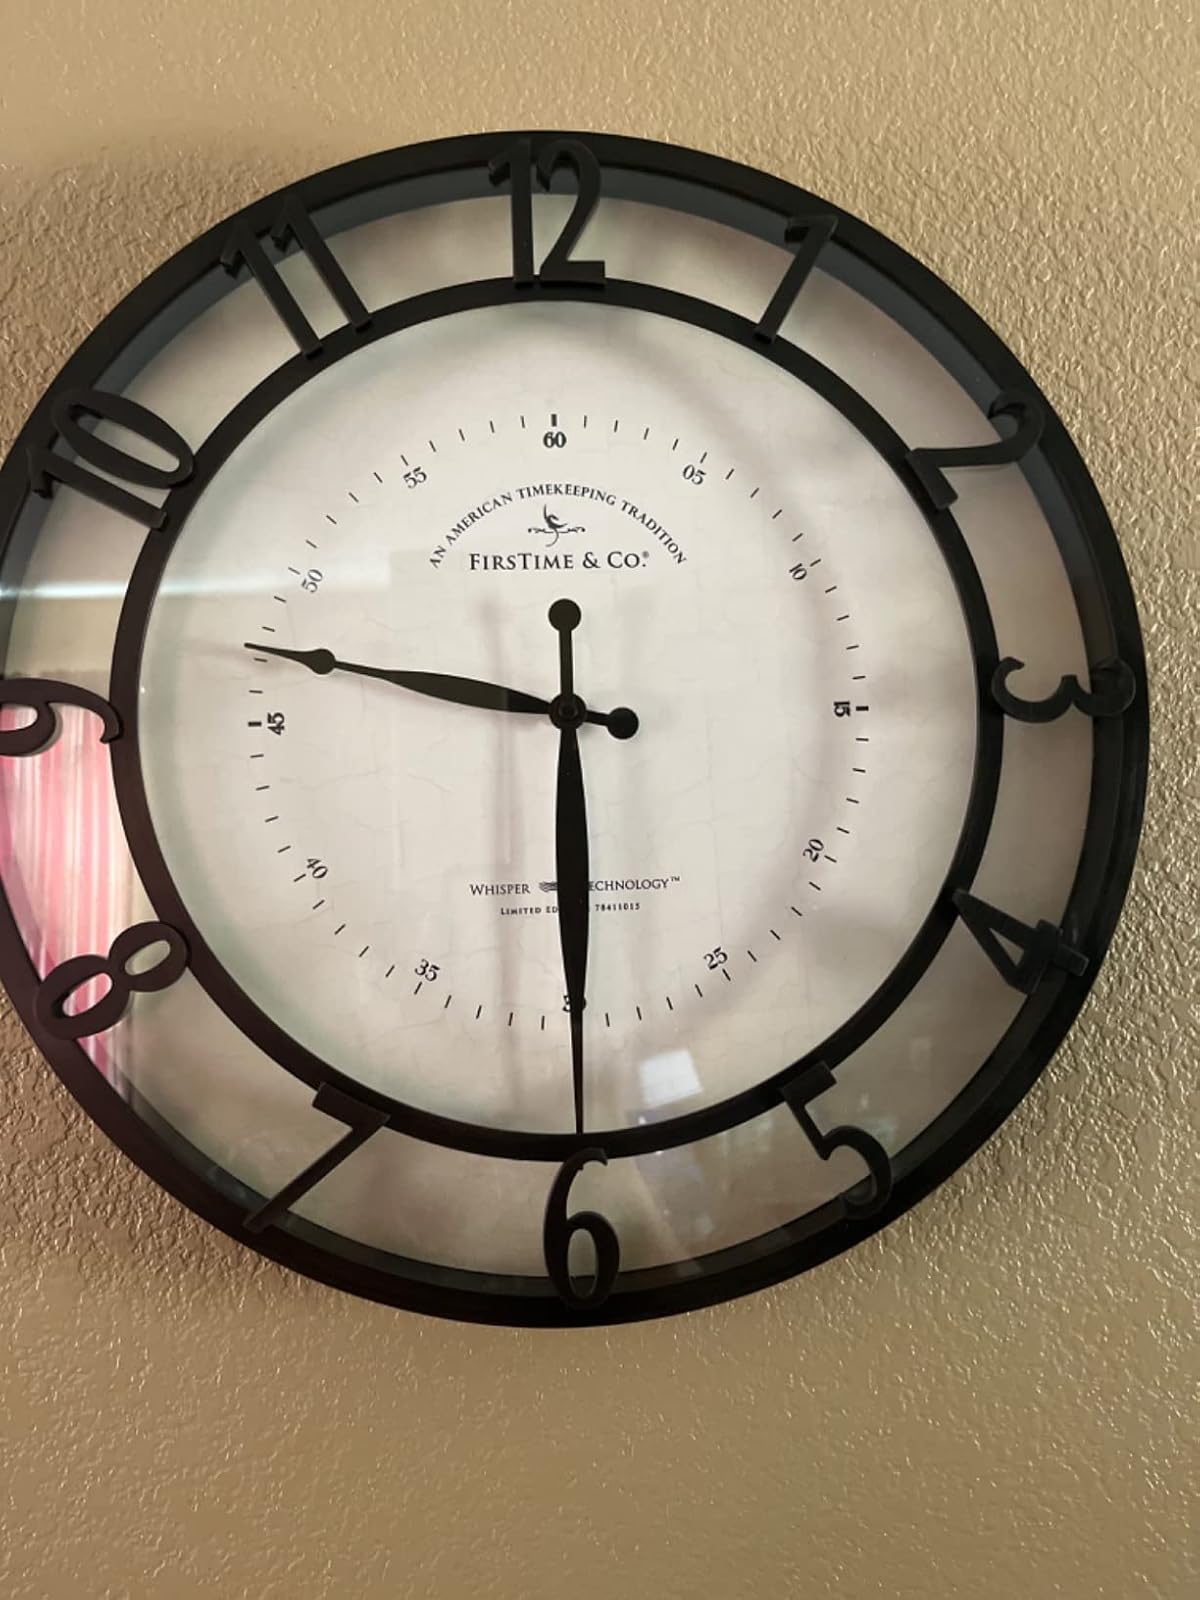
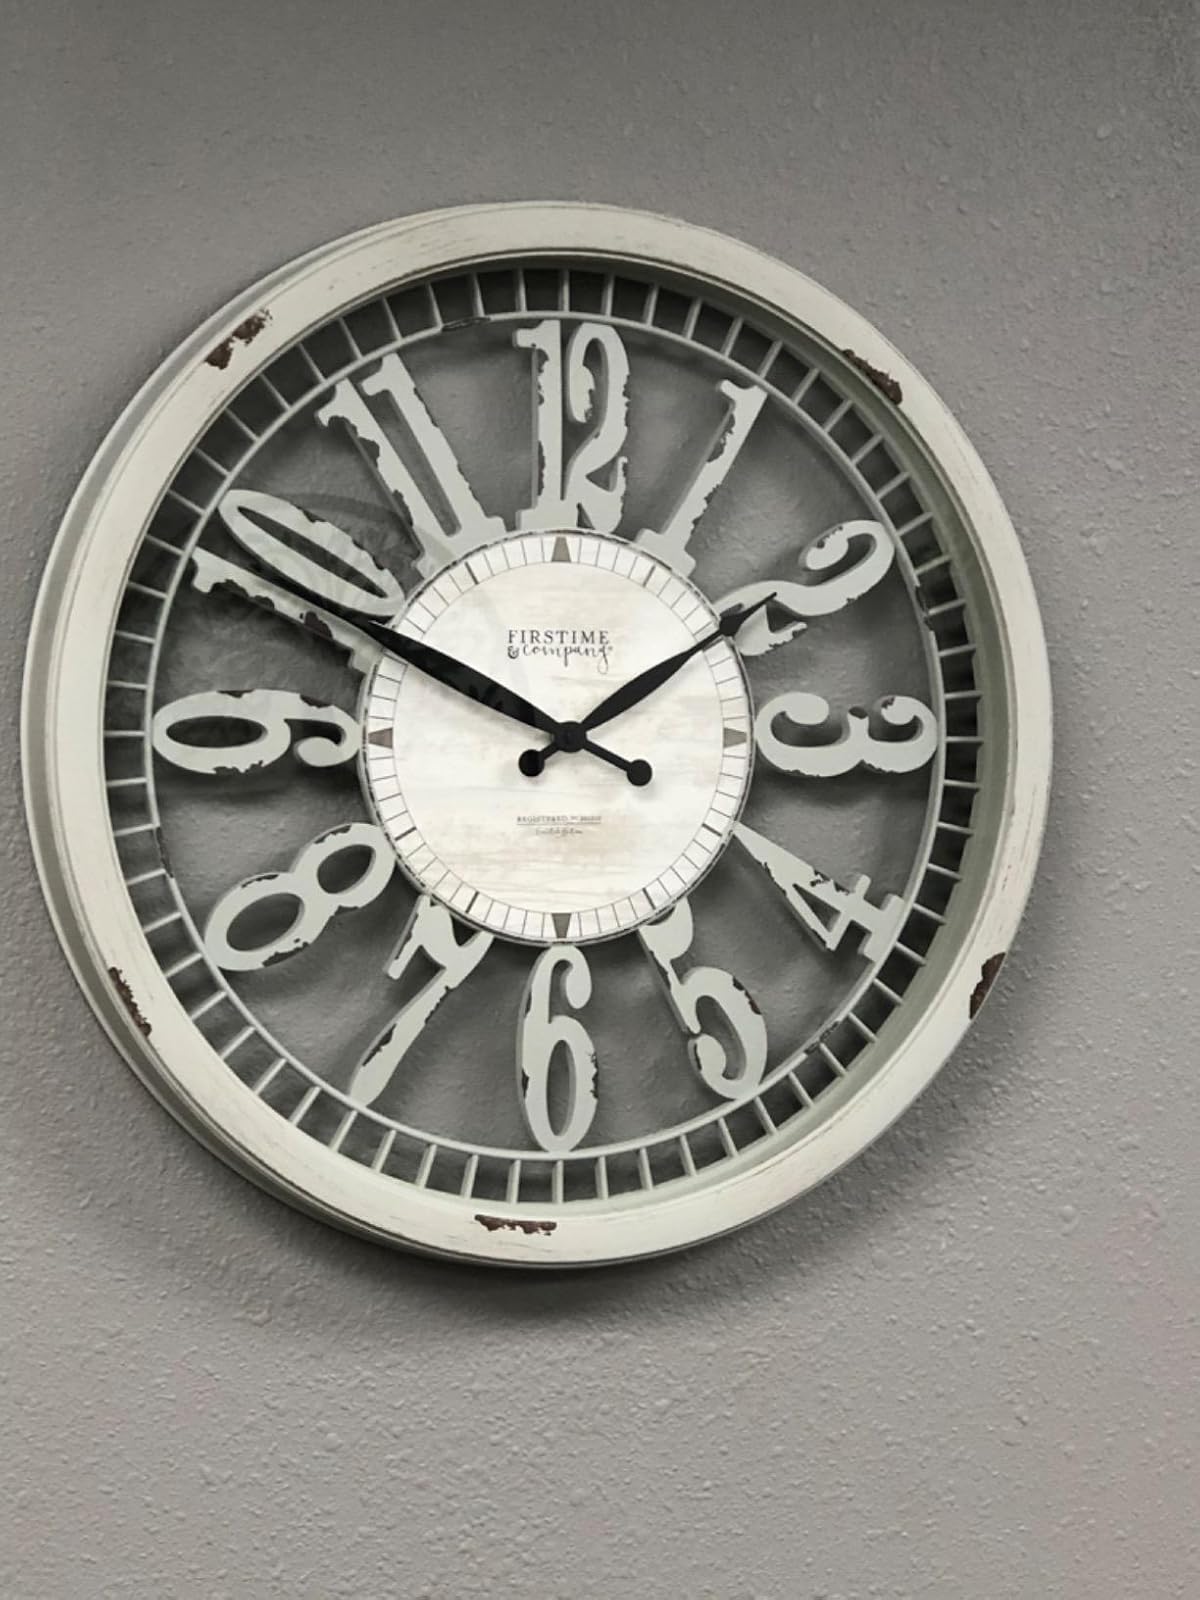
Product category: clock
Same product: no